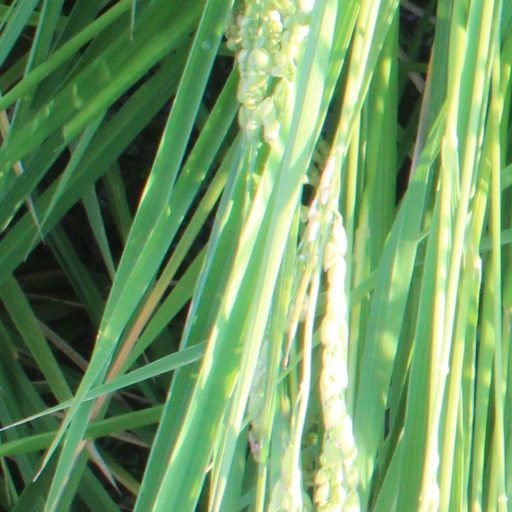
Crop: rice